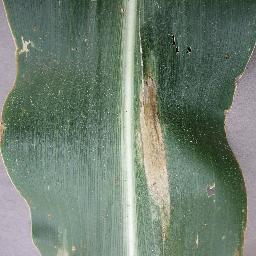
Label: Corn_(Maize)___Northern_Leaf_Blight